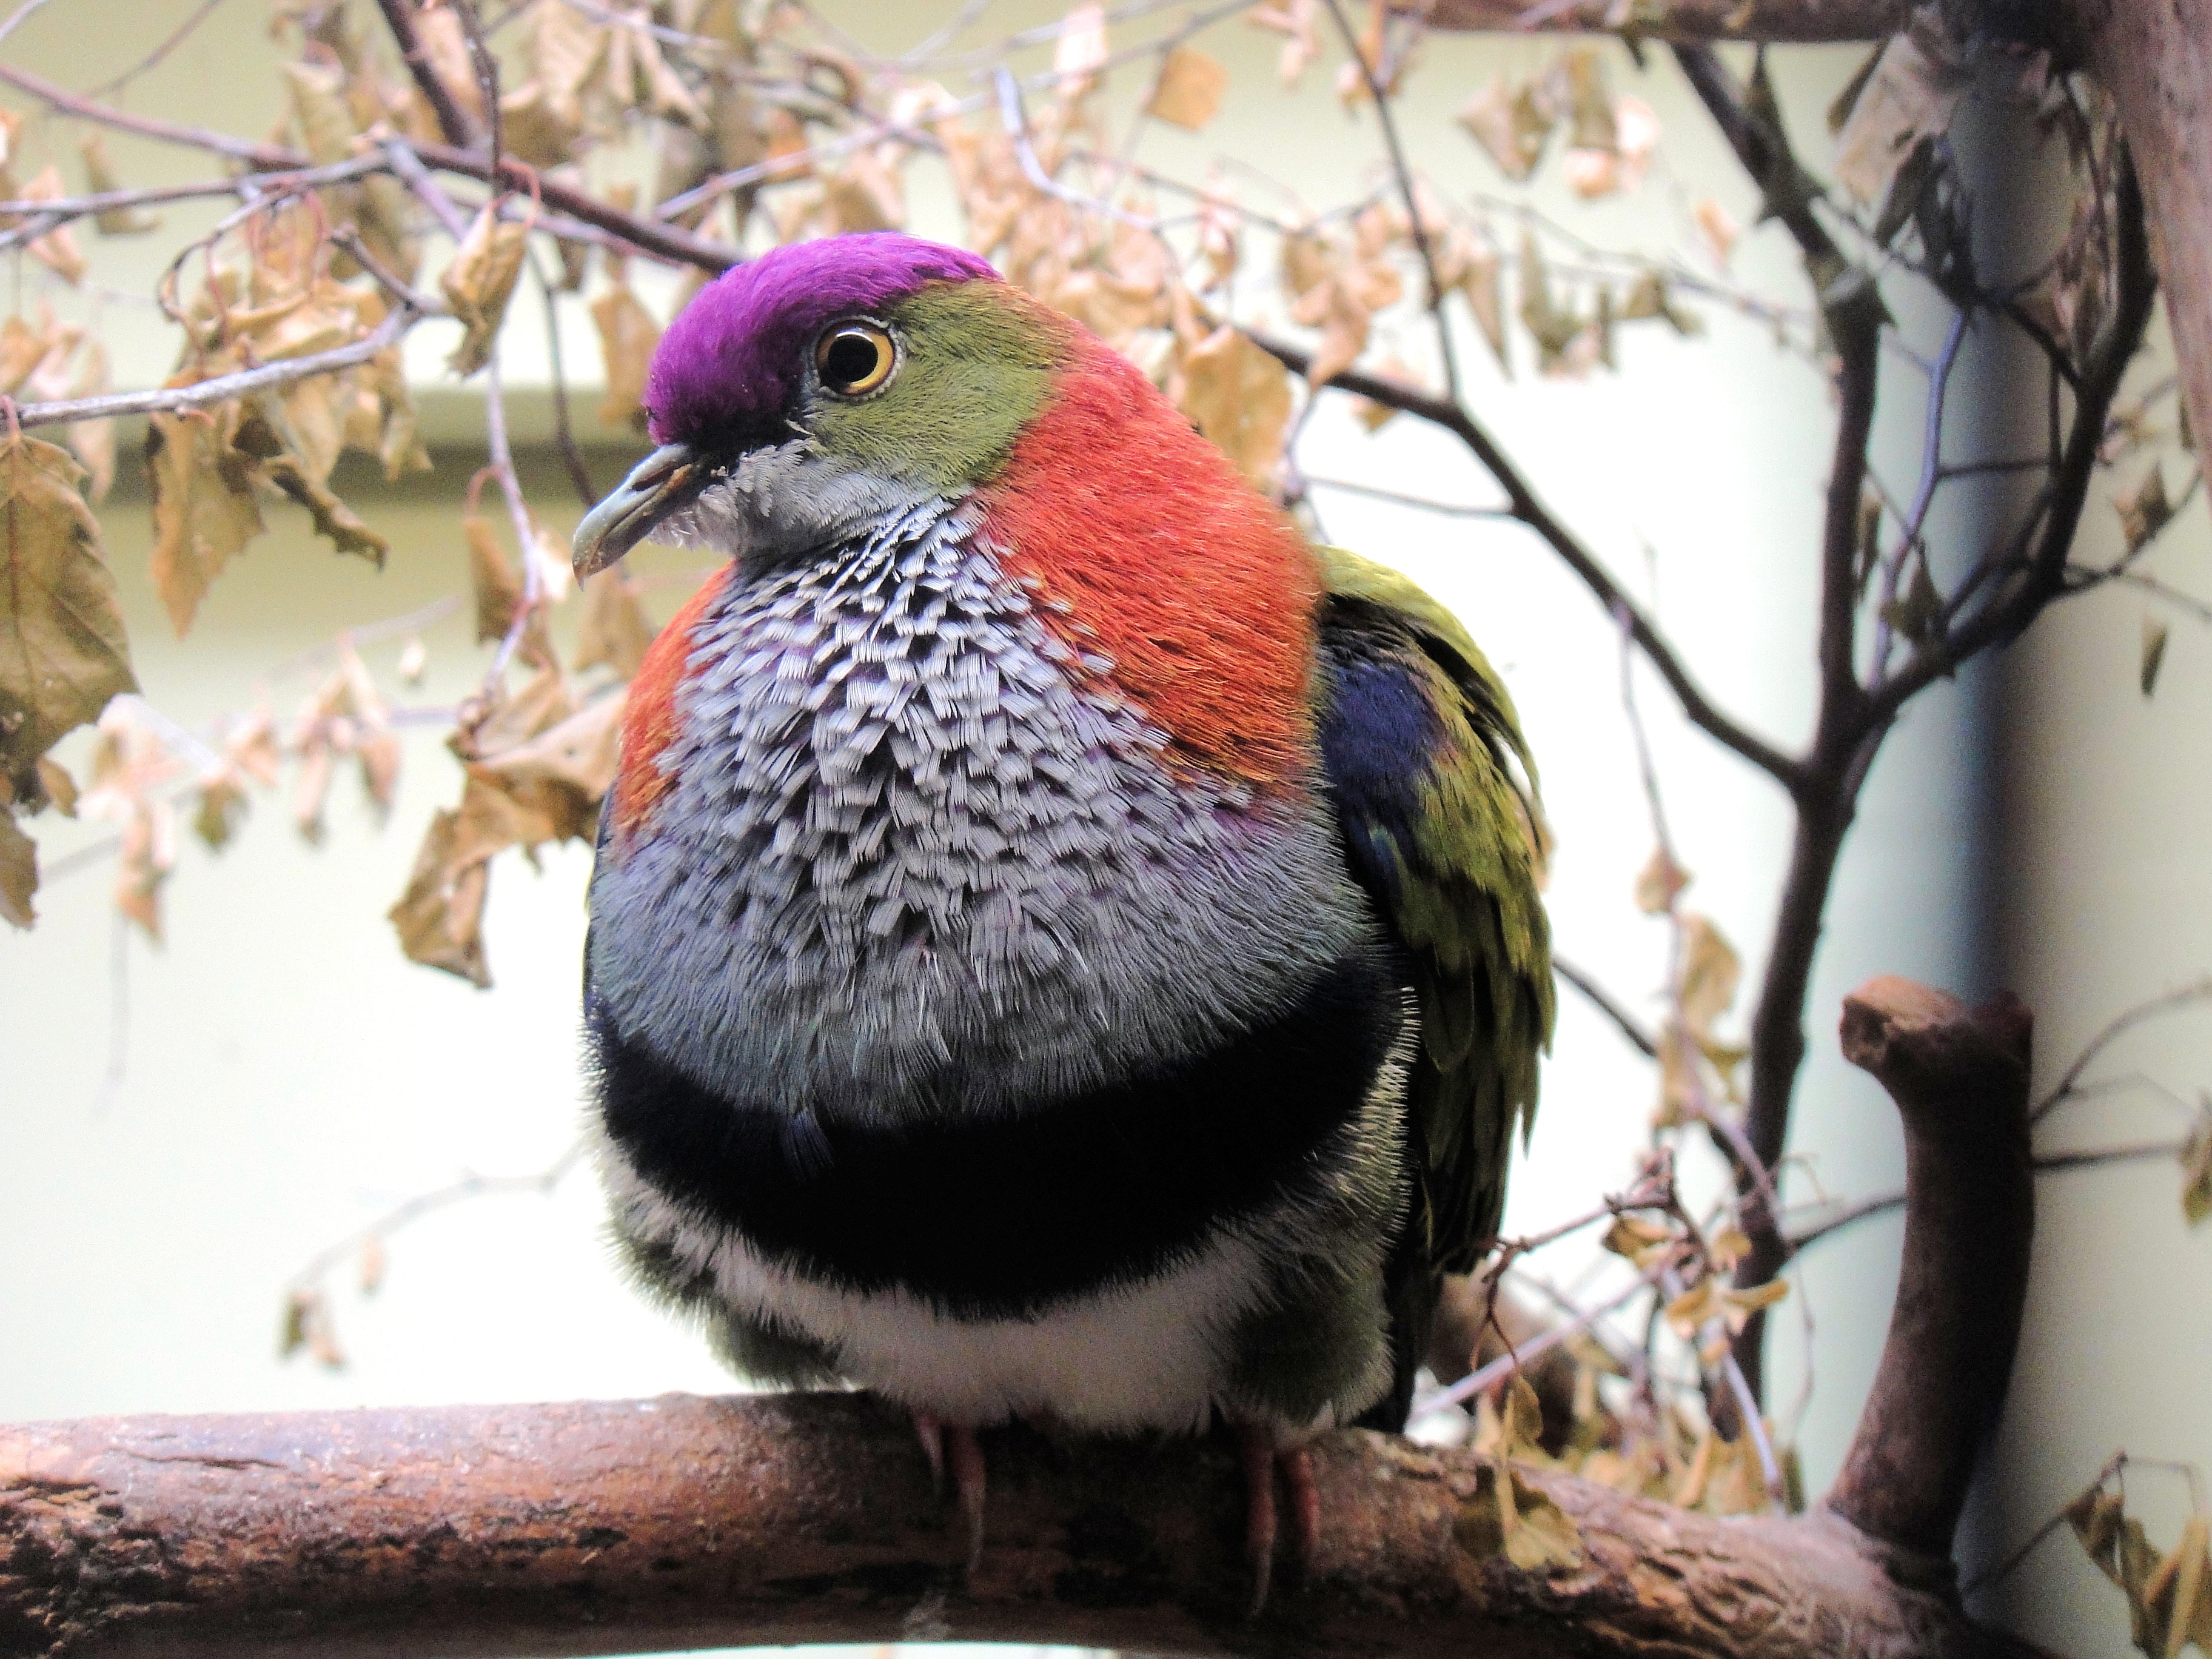
branch, bird, wildlife, zoo, beak, colorful, fauna, feathers, vertebrate, perching bird
Camera: